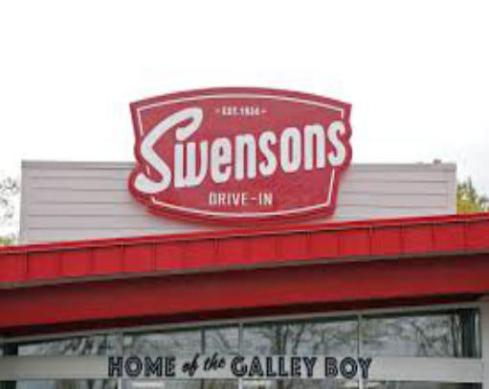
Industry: Food